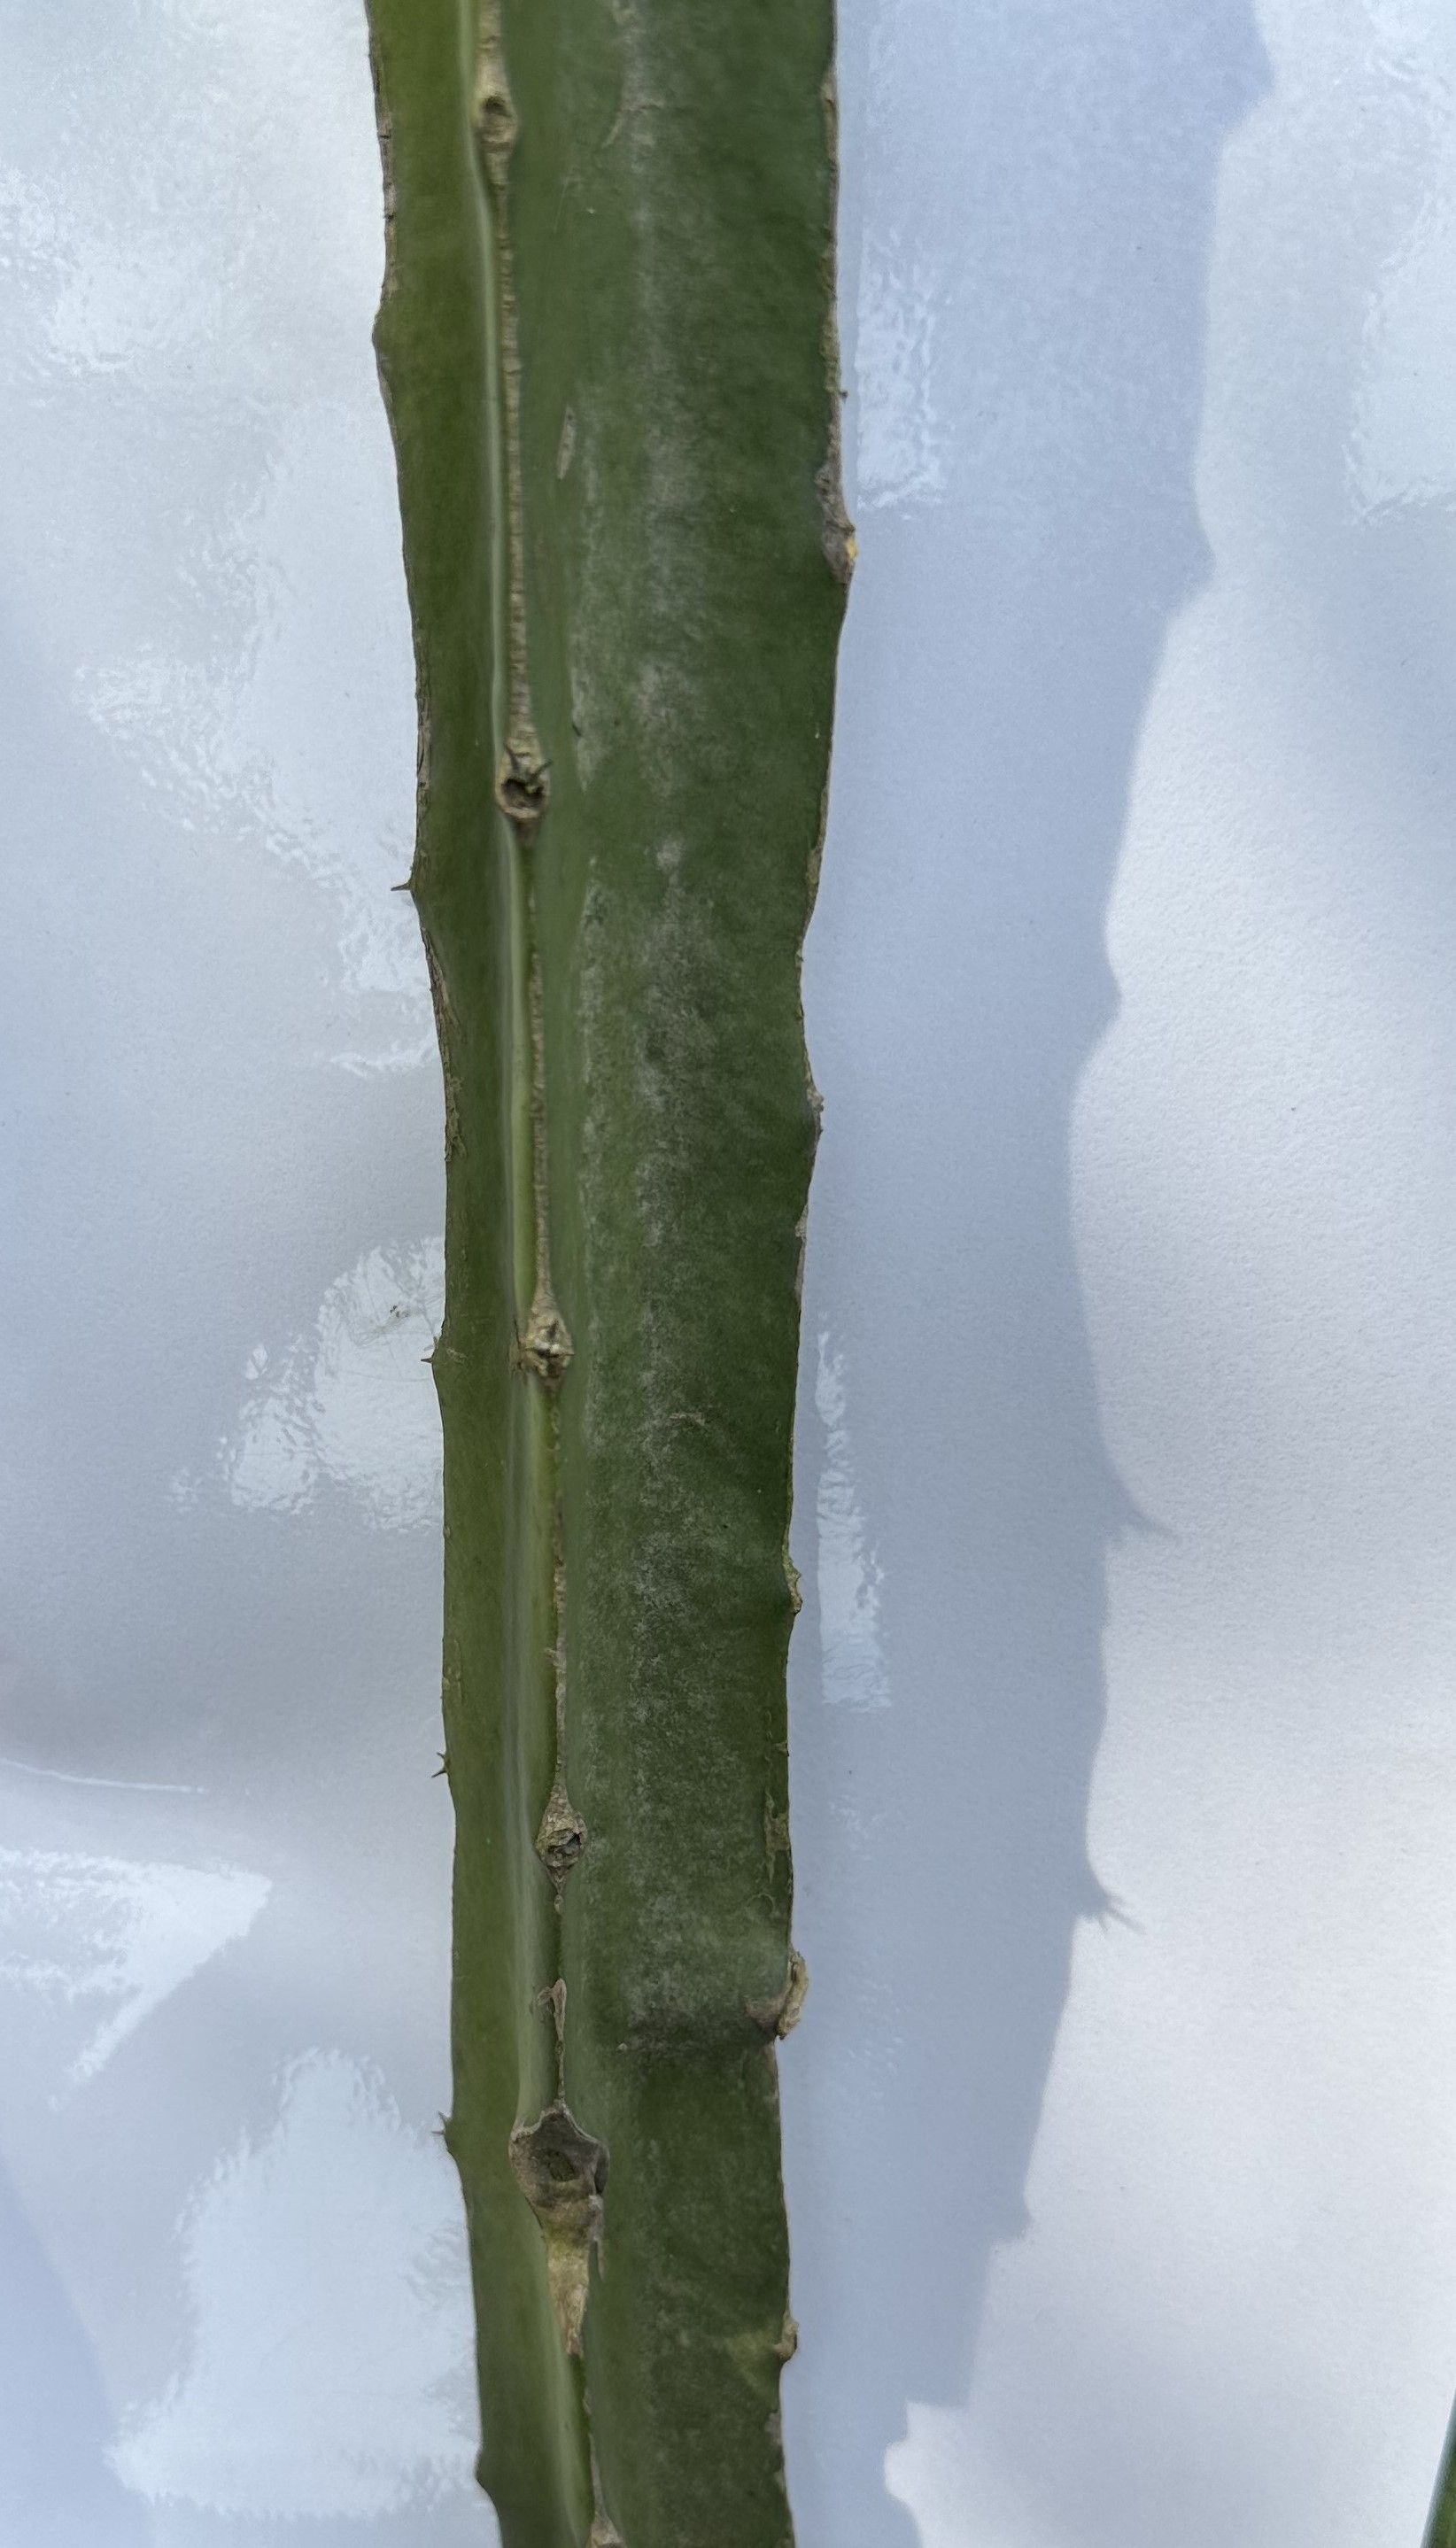
Label: Good leaf